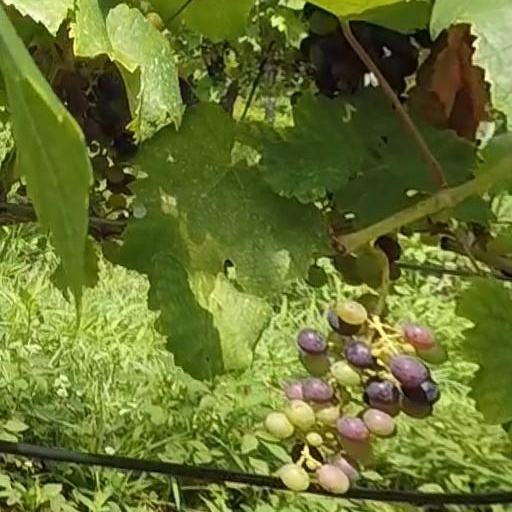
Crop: grape